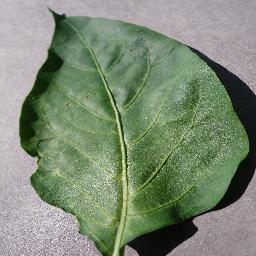
Label: Pepper,_bell___healthy